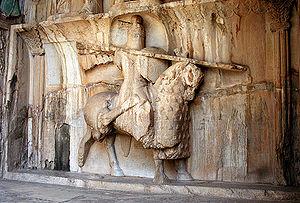
Taq-e Bostan est un site sassanide des IVᵉ et VIᵉ siècles, comprenant deux grottes sculptées et un bas-relief, à côté d'une source. Il est situé au pied d'une montagne de la chaîne du Zagros à la sortie de Kermanshah.